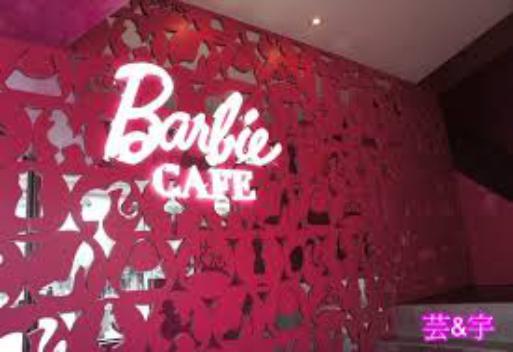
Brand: Barbie
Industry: Clothes